Shooter's Hill

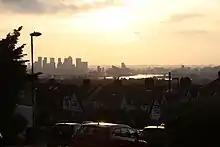
View west from Shooter's Hill, showing Canary Wharf district, north Greenwich and River Thames

The hill is one of the highest points in London at – offering good views over the River Thames to the north, with central London clearly visible to the west. Oxleas Wood remains a public open space close to the top of the hill; on the north side of Shooter's Hill Road is Eaglesfield Park, Shrewsbury Park, a golf-course, and one of the last remaining areas of farmland in inner London, Woodlands Farm (now an educational charity).